Faithfully Yours (2022 film)

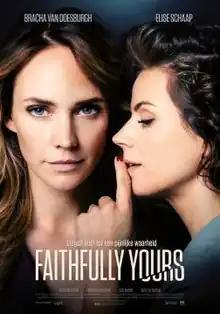
Theatrical release poster

Faithfully Yours is a 2022 Dutch thriller film directed by André van Duren. The film won the Golden Film award after having sold 100,000 tickets. Bracha van Doesburgh and Elise Schaap play lead roles.